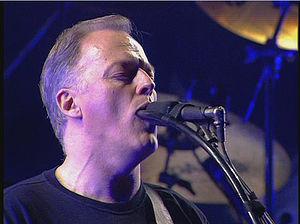
Pink Floyd [pɪŋk flɔɪd] est un groupe rock britannique originaire de Londres en Angleterre. Le groupe a débuté avec un premier album de musique psychédélique pour ensuite bifurquer vers le rock progressif. Formé en 1965, il est considéré comme un pionnier et un représentant majeur de ces styles musicaux. Il est reconnu pour sa musique planante et expérimentale, ses textes philosophiques et satiriques, ses albums-concept et ses performances en concert originales et élaborées. De ses débuts à aujourd'hui, le groupe a vendu plus de 360 millions d'albums à travers le monde. Aux seuls États-Unis, les ventes des albums de Pink Floyd sont dénombrées par la RIAA à hauteur de 85 millions d'exemplaires.
P·U·L·S·E est une vidéo issue du concert de Pink Floyd donné le 20 octobre 1994 au Earls Court et qui a été diffusé en direct à la télévision. À noter que le second solo de guitare de Comfortably Numb est raccourci sur toutes les éditions commercialisées, à part dans l'édition DVD. Un album live est issu de cette tournée. Sont joués durant le concert tous les morceaux les plus connus des Pink Floyd avec entre autres l'intégralité de l'album The Dark Side of the Moon dans l'ordre de l'album et de nombreuses pistes de leur dernier album studio sorti la même année : The Division Bell.